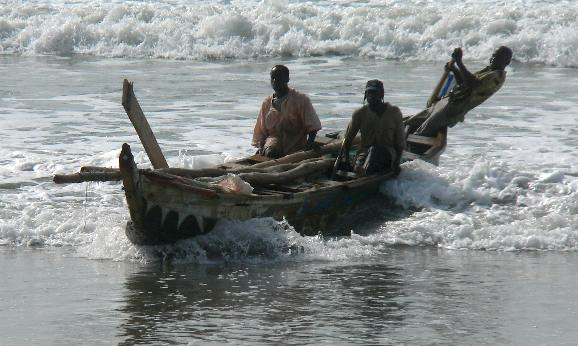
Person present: Yes